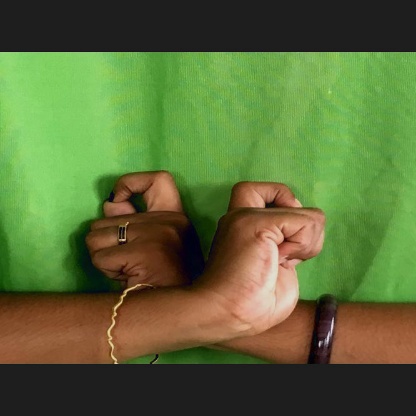
Mudra: Berunda